Rugby union in Australia

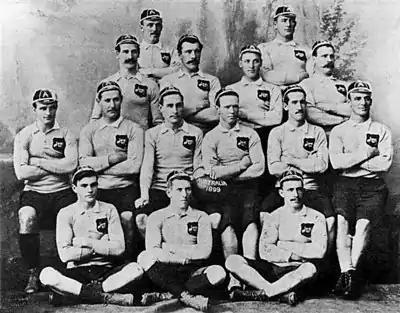
The Australia national team in 1899.

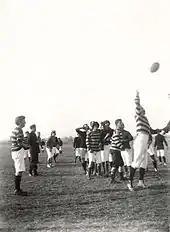
A rugby game in Queensland during the early 1900s.

Accounts of rugby being played in the Colony of New South Wales date back to the 1840s. Some settlers would have been familiar with earlier forms of the game even before it was formally codified at Rugby School in 1845.